Cohoquinoque Creek

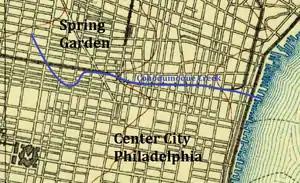
Former course of the Cohoquinoque Creek in Philadelphia

The Cohoquinoque Creek was formerly a stream running west to east through the Callowhill neighborhood in Philadelphia, along the southern part of Northern Liberties and immediately north of original northern boundary of Philadelphia. This small tributary of the Delaware River remains today, as a sewer, under Willow Street, which winds its way through what is sometimes called the East Callowhill Industrial District. Its name, spelled various ways (Cohoquenoque, Cohoquonoque, Cohoquinoke), is said to be derived from a Lenni-Lenape word for "the grove of long pine trees." This was also the name of a nearby Lenape village.